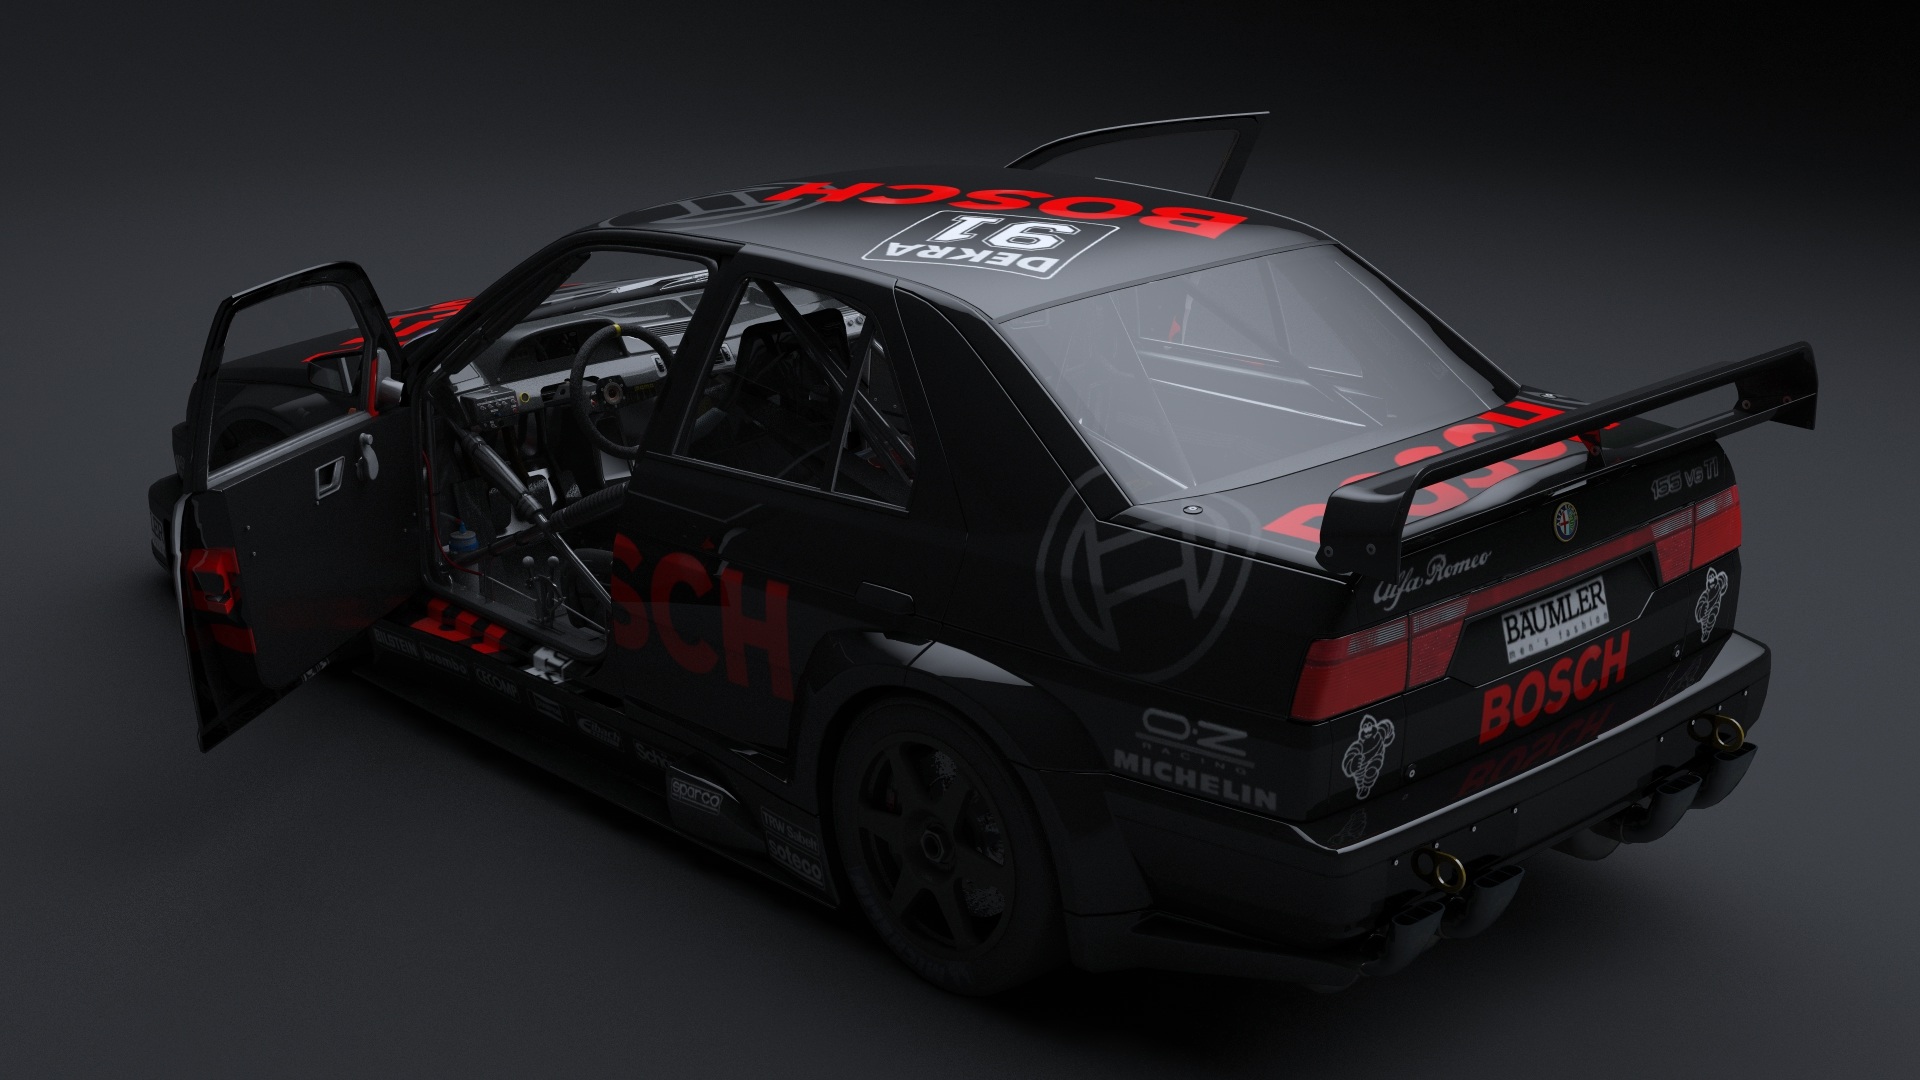
car, vehicle, sports car, race car, supercar, racing, sedan, classic, alfa romeo, model car, land vehicle, dtm, touring car, auto racing, automobile make, automotive exterior, automotive design, family car, executive car, rallycross, rallying, world rally championship, world rally car